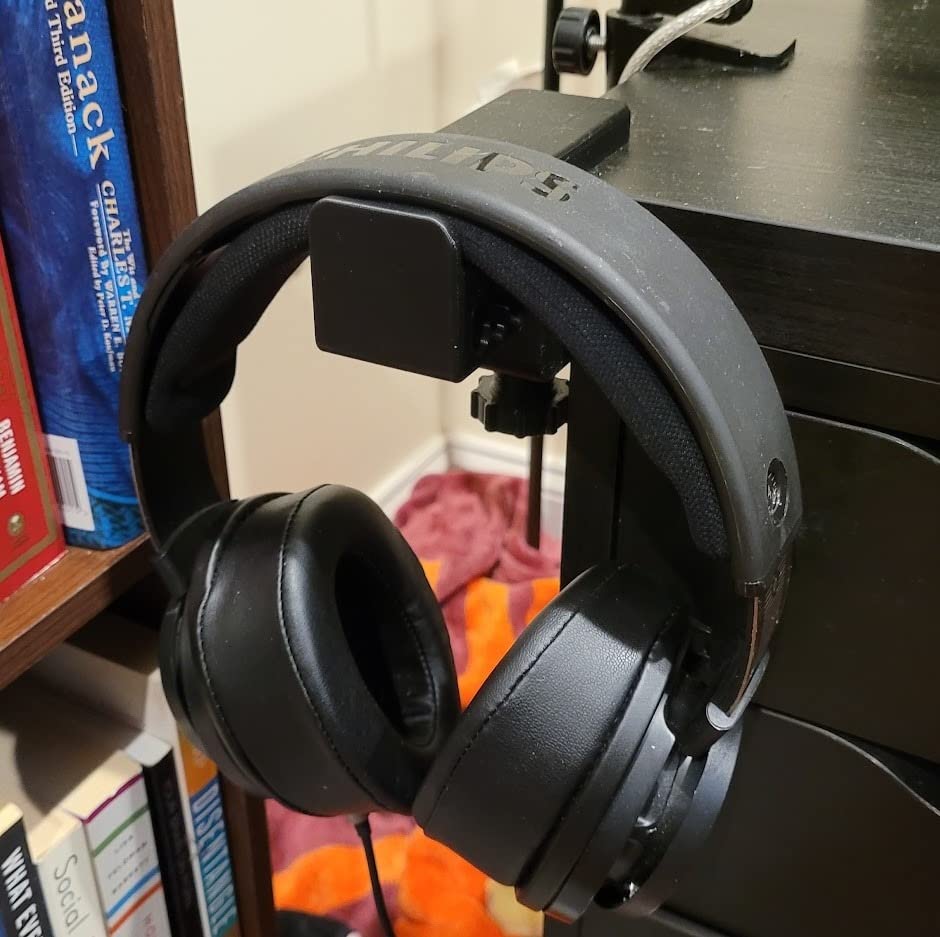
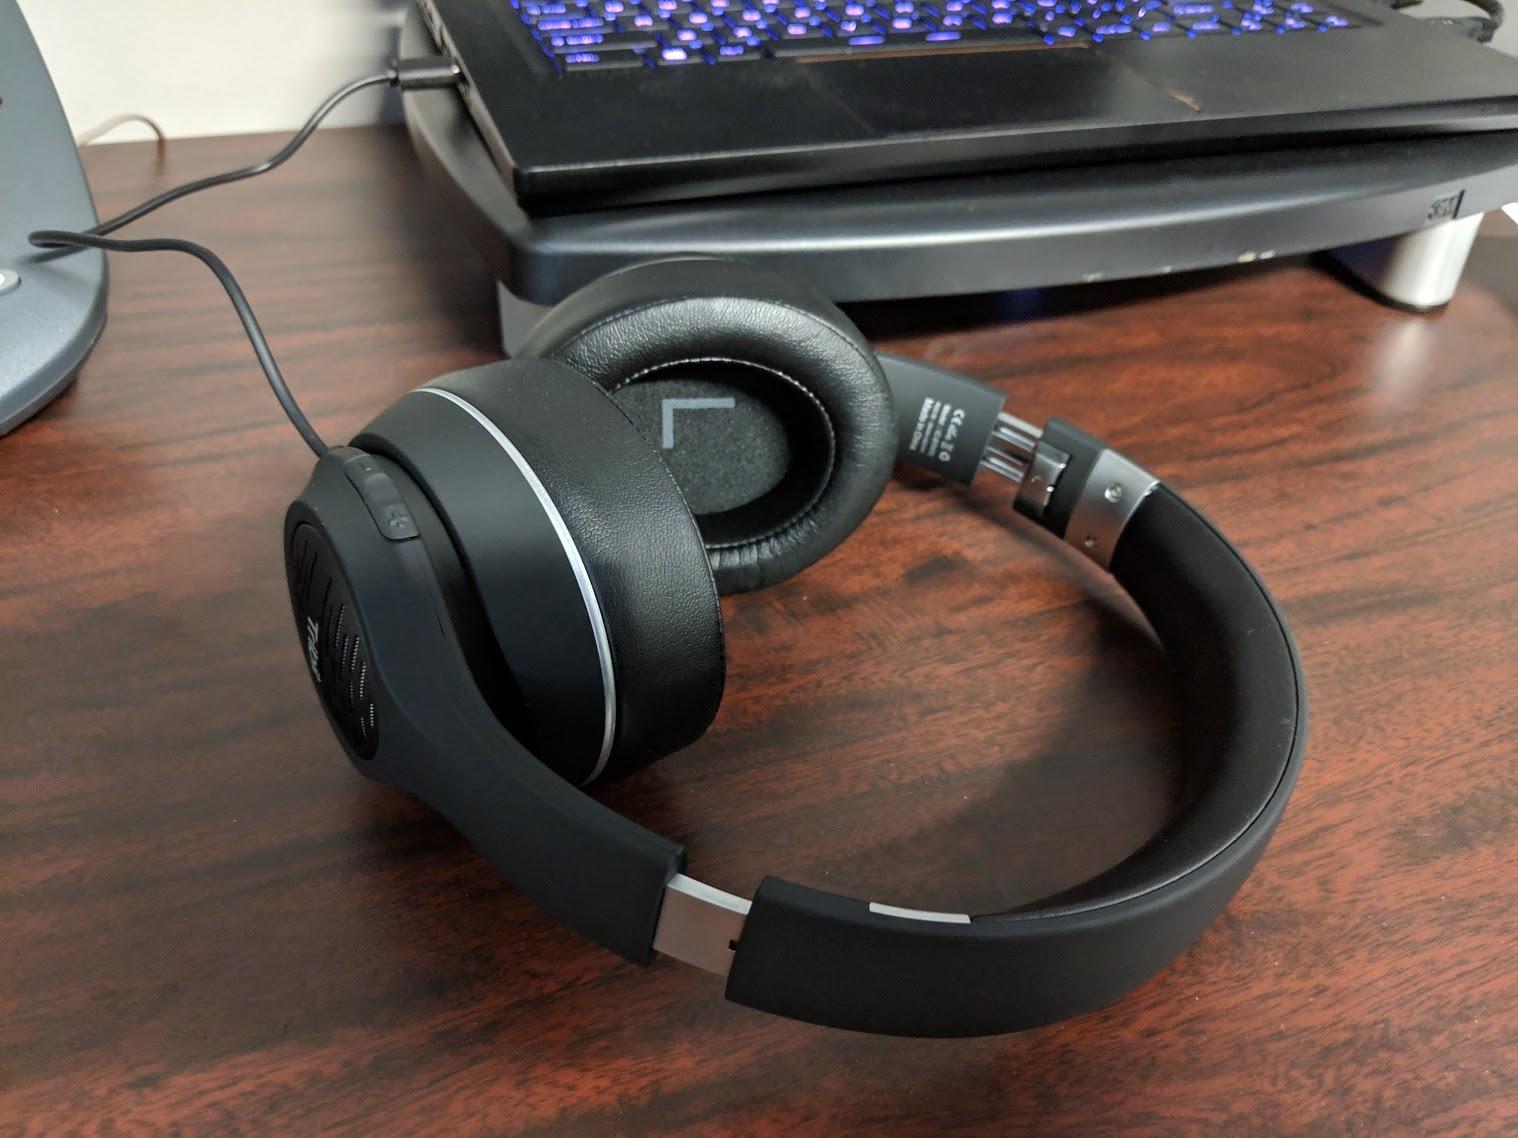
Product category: headphones
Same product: no